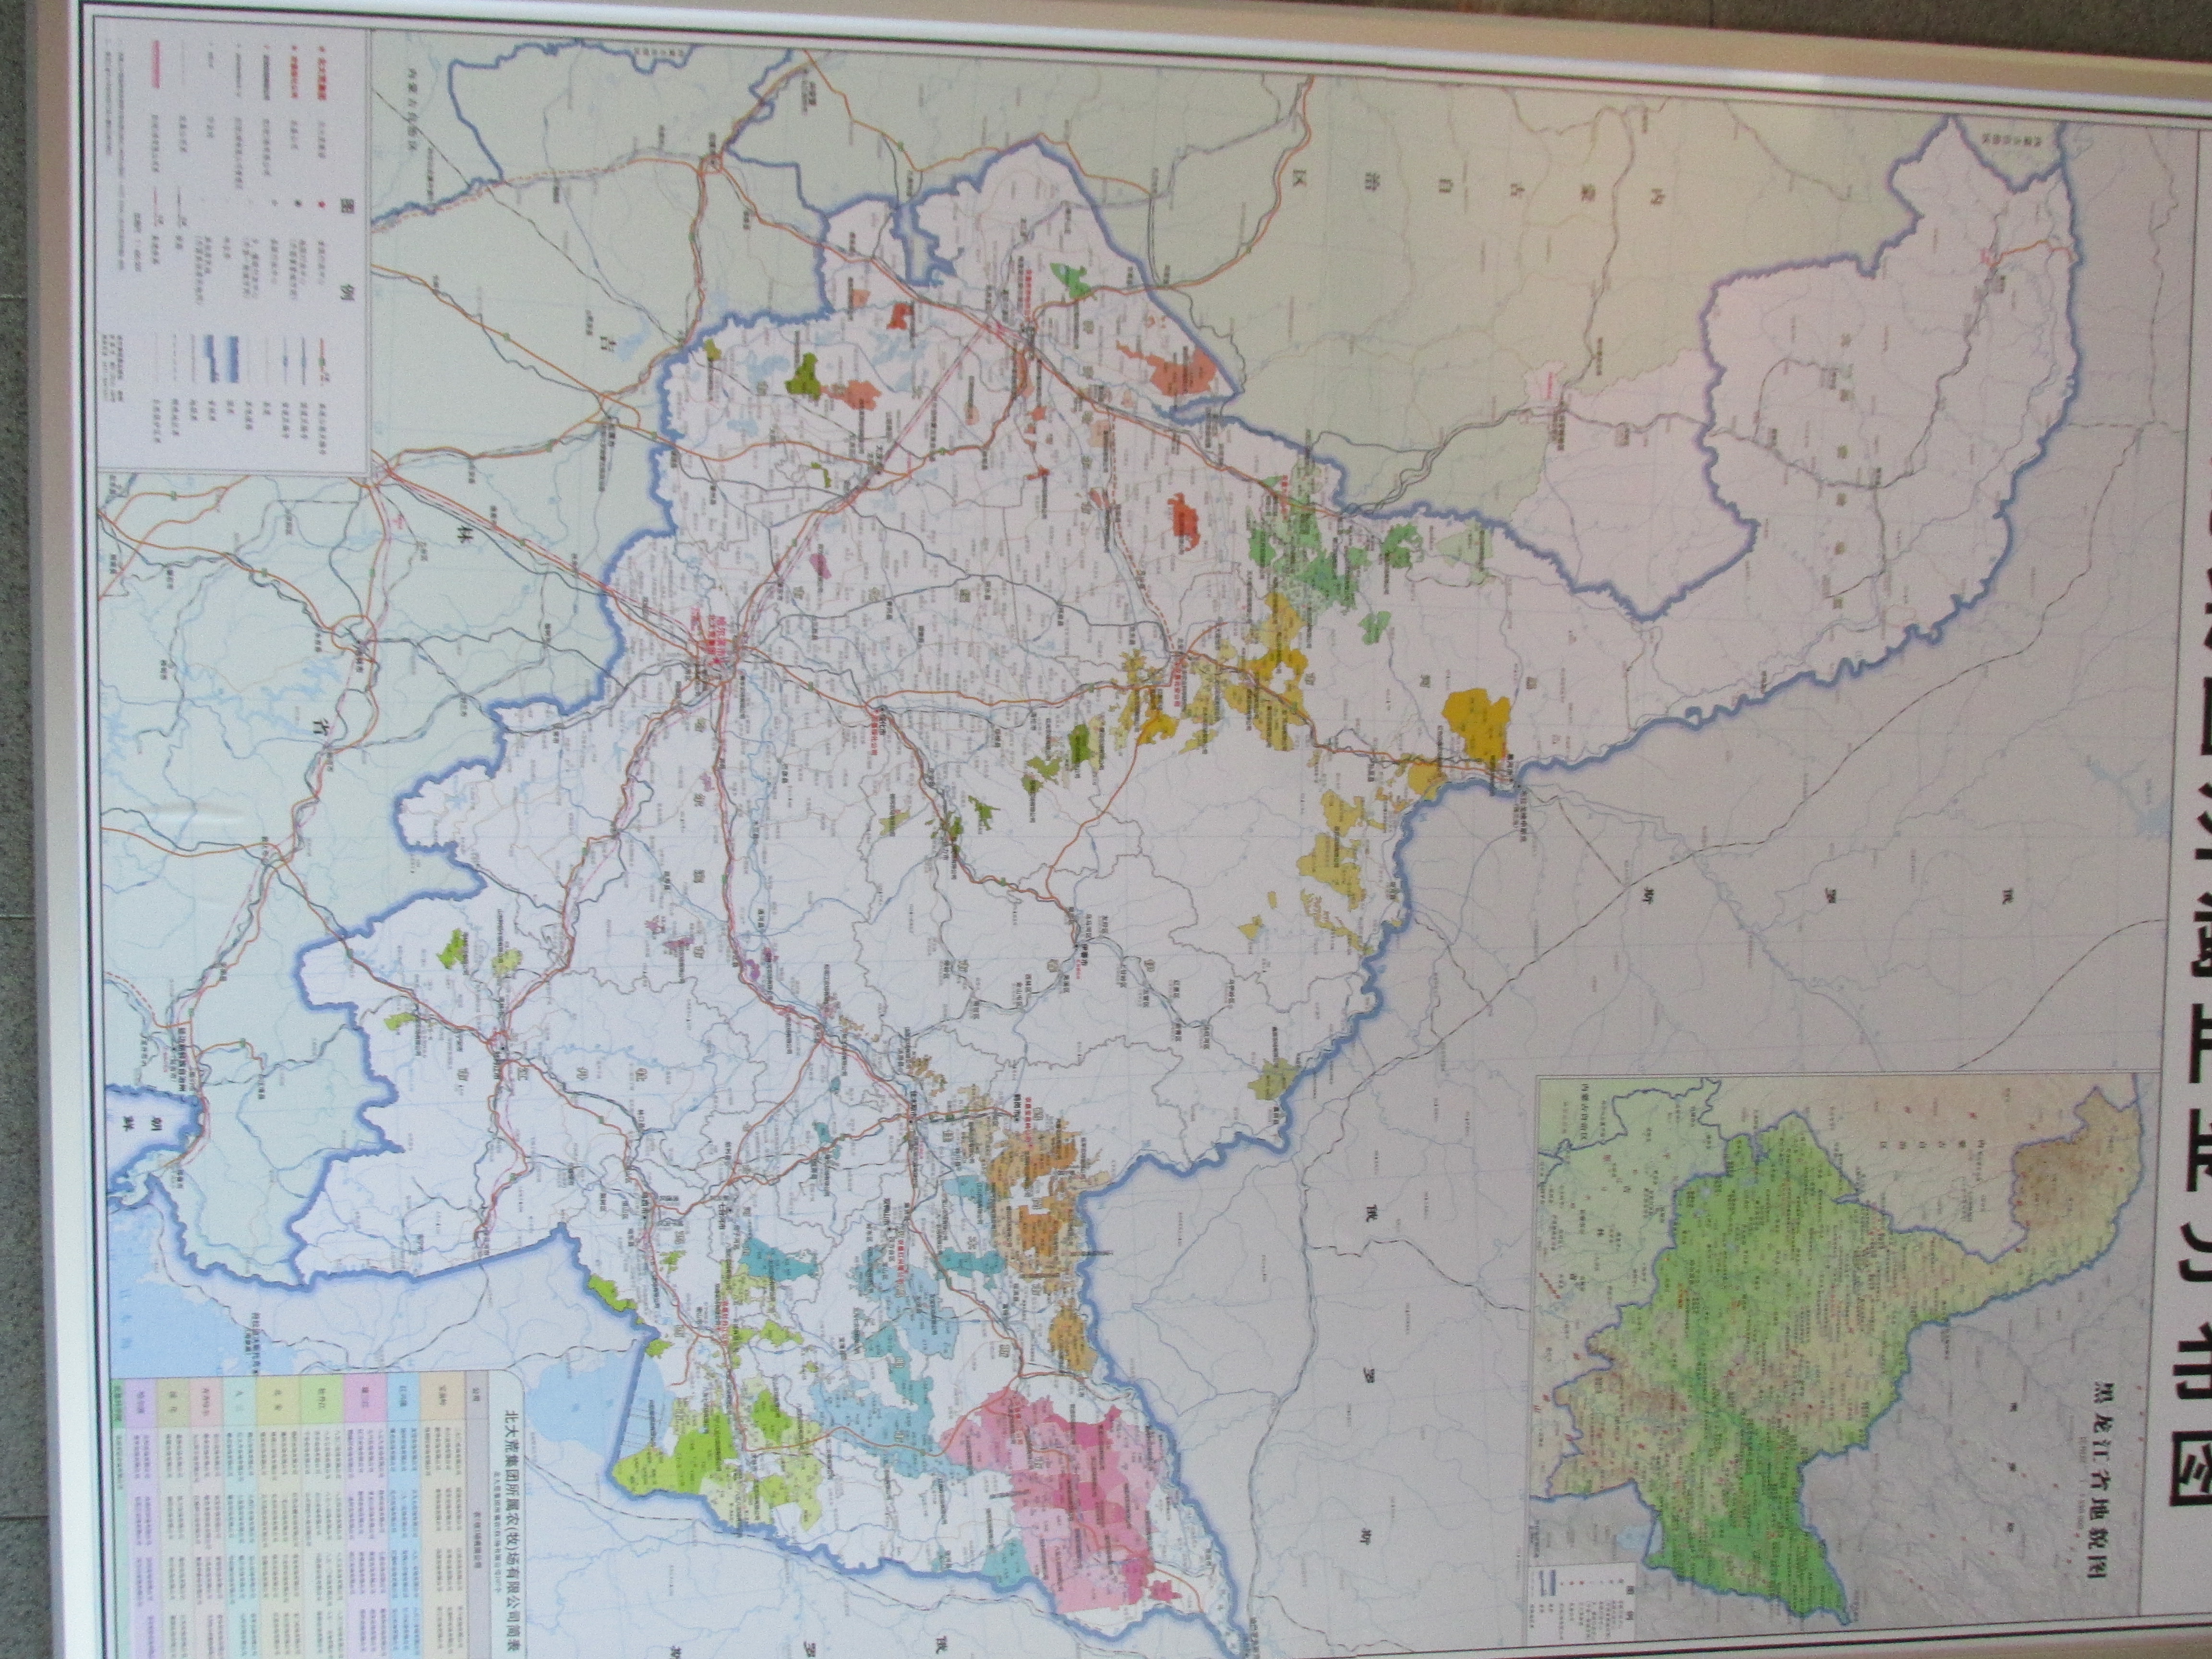
tourism, adventure, Beautiful Places, Pretty Places, environment, Interesting Places, harbin, museums, architecture, art, nature, museum, history, ancient history, china, asia, imperial palace, dynasty, beijing, planning, exhibition, sculpture, map, atlas, world, ecoregion